Alphonse van Gèle

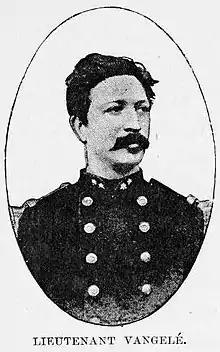
Vangelé as a lieutenant

Alphonse van Gèle, also written van Gele or Vangele (25 April 1848 – 23 February 1939), was a Belgian soldier who served as the Vice-Governor General of the Congo Free State from December 1897 until January 1899.